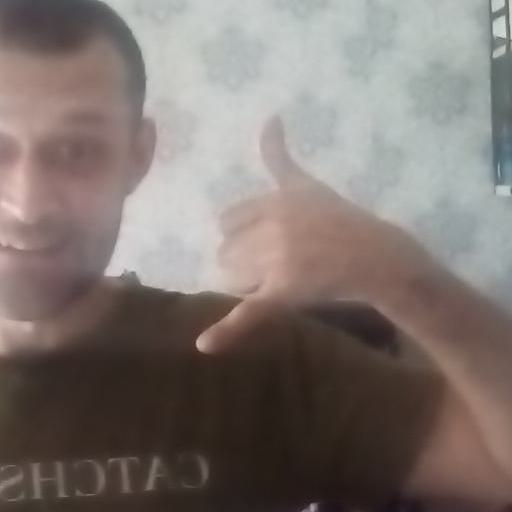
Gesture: call